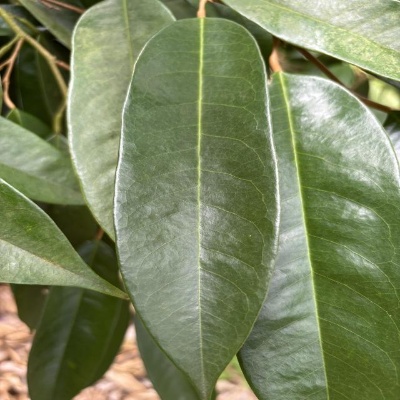
Label: Leaf_Healthy